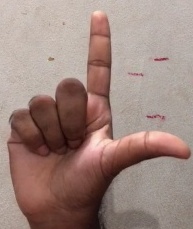
ASL sign: L